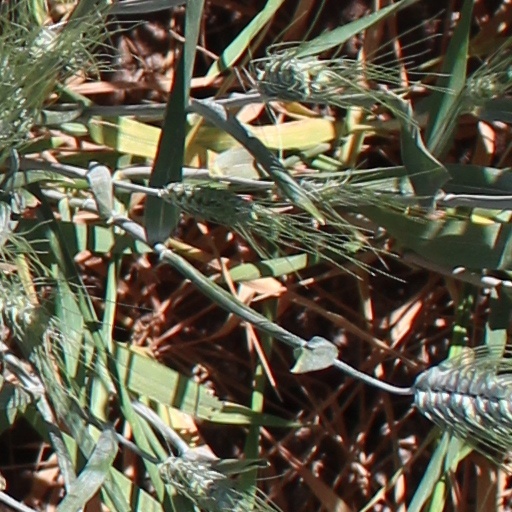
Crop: wheat